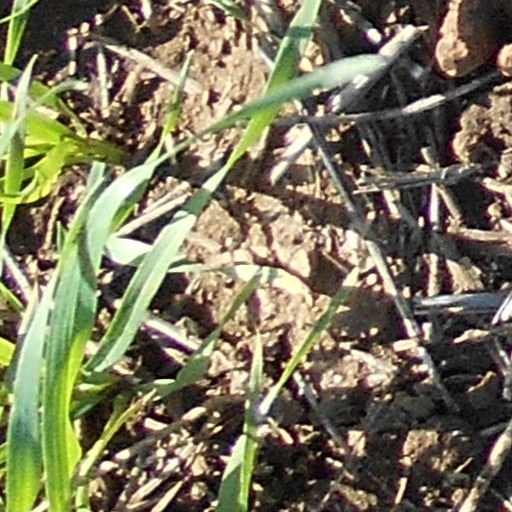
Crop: wheat